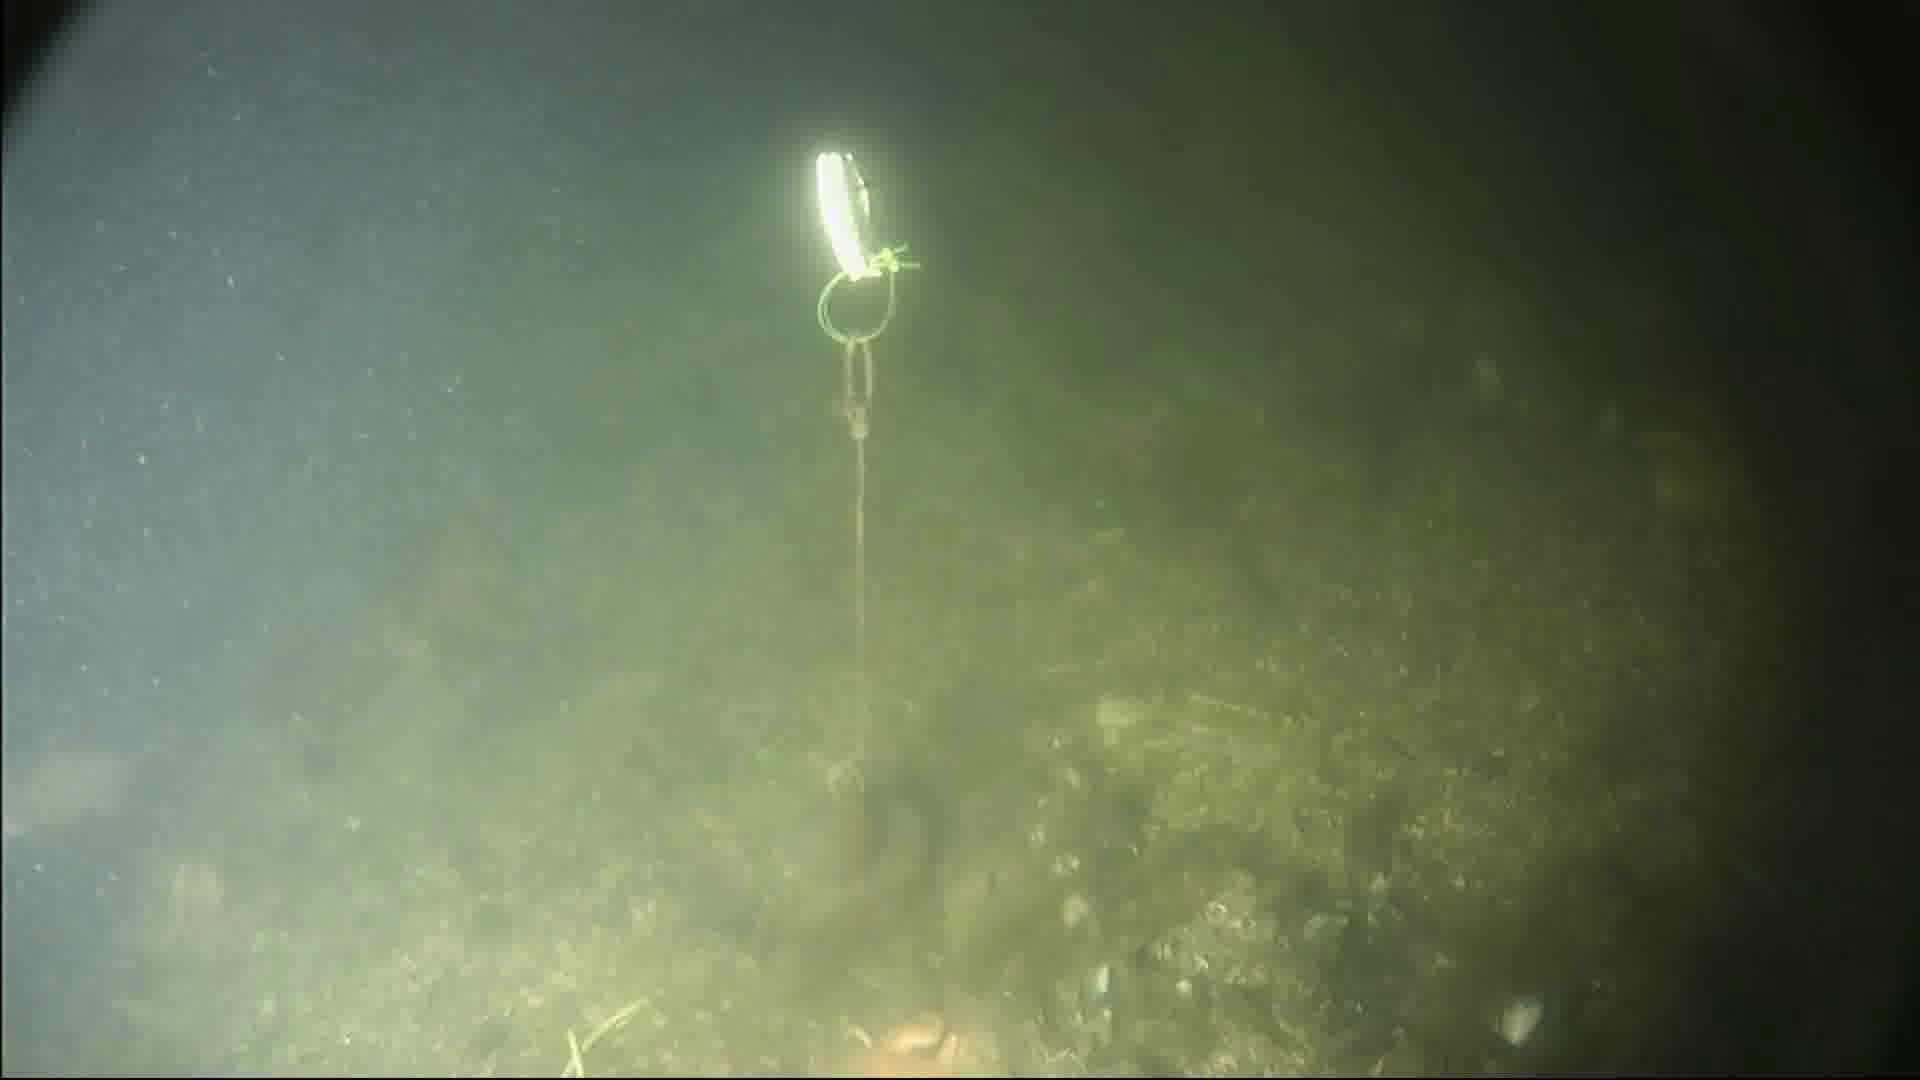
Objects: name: fish
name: crab
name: starfish